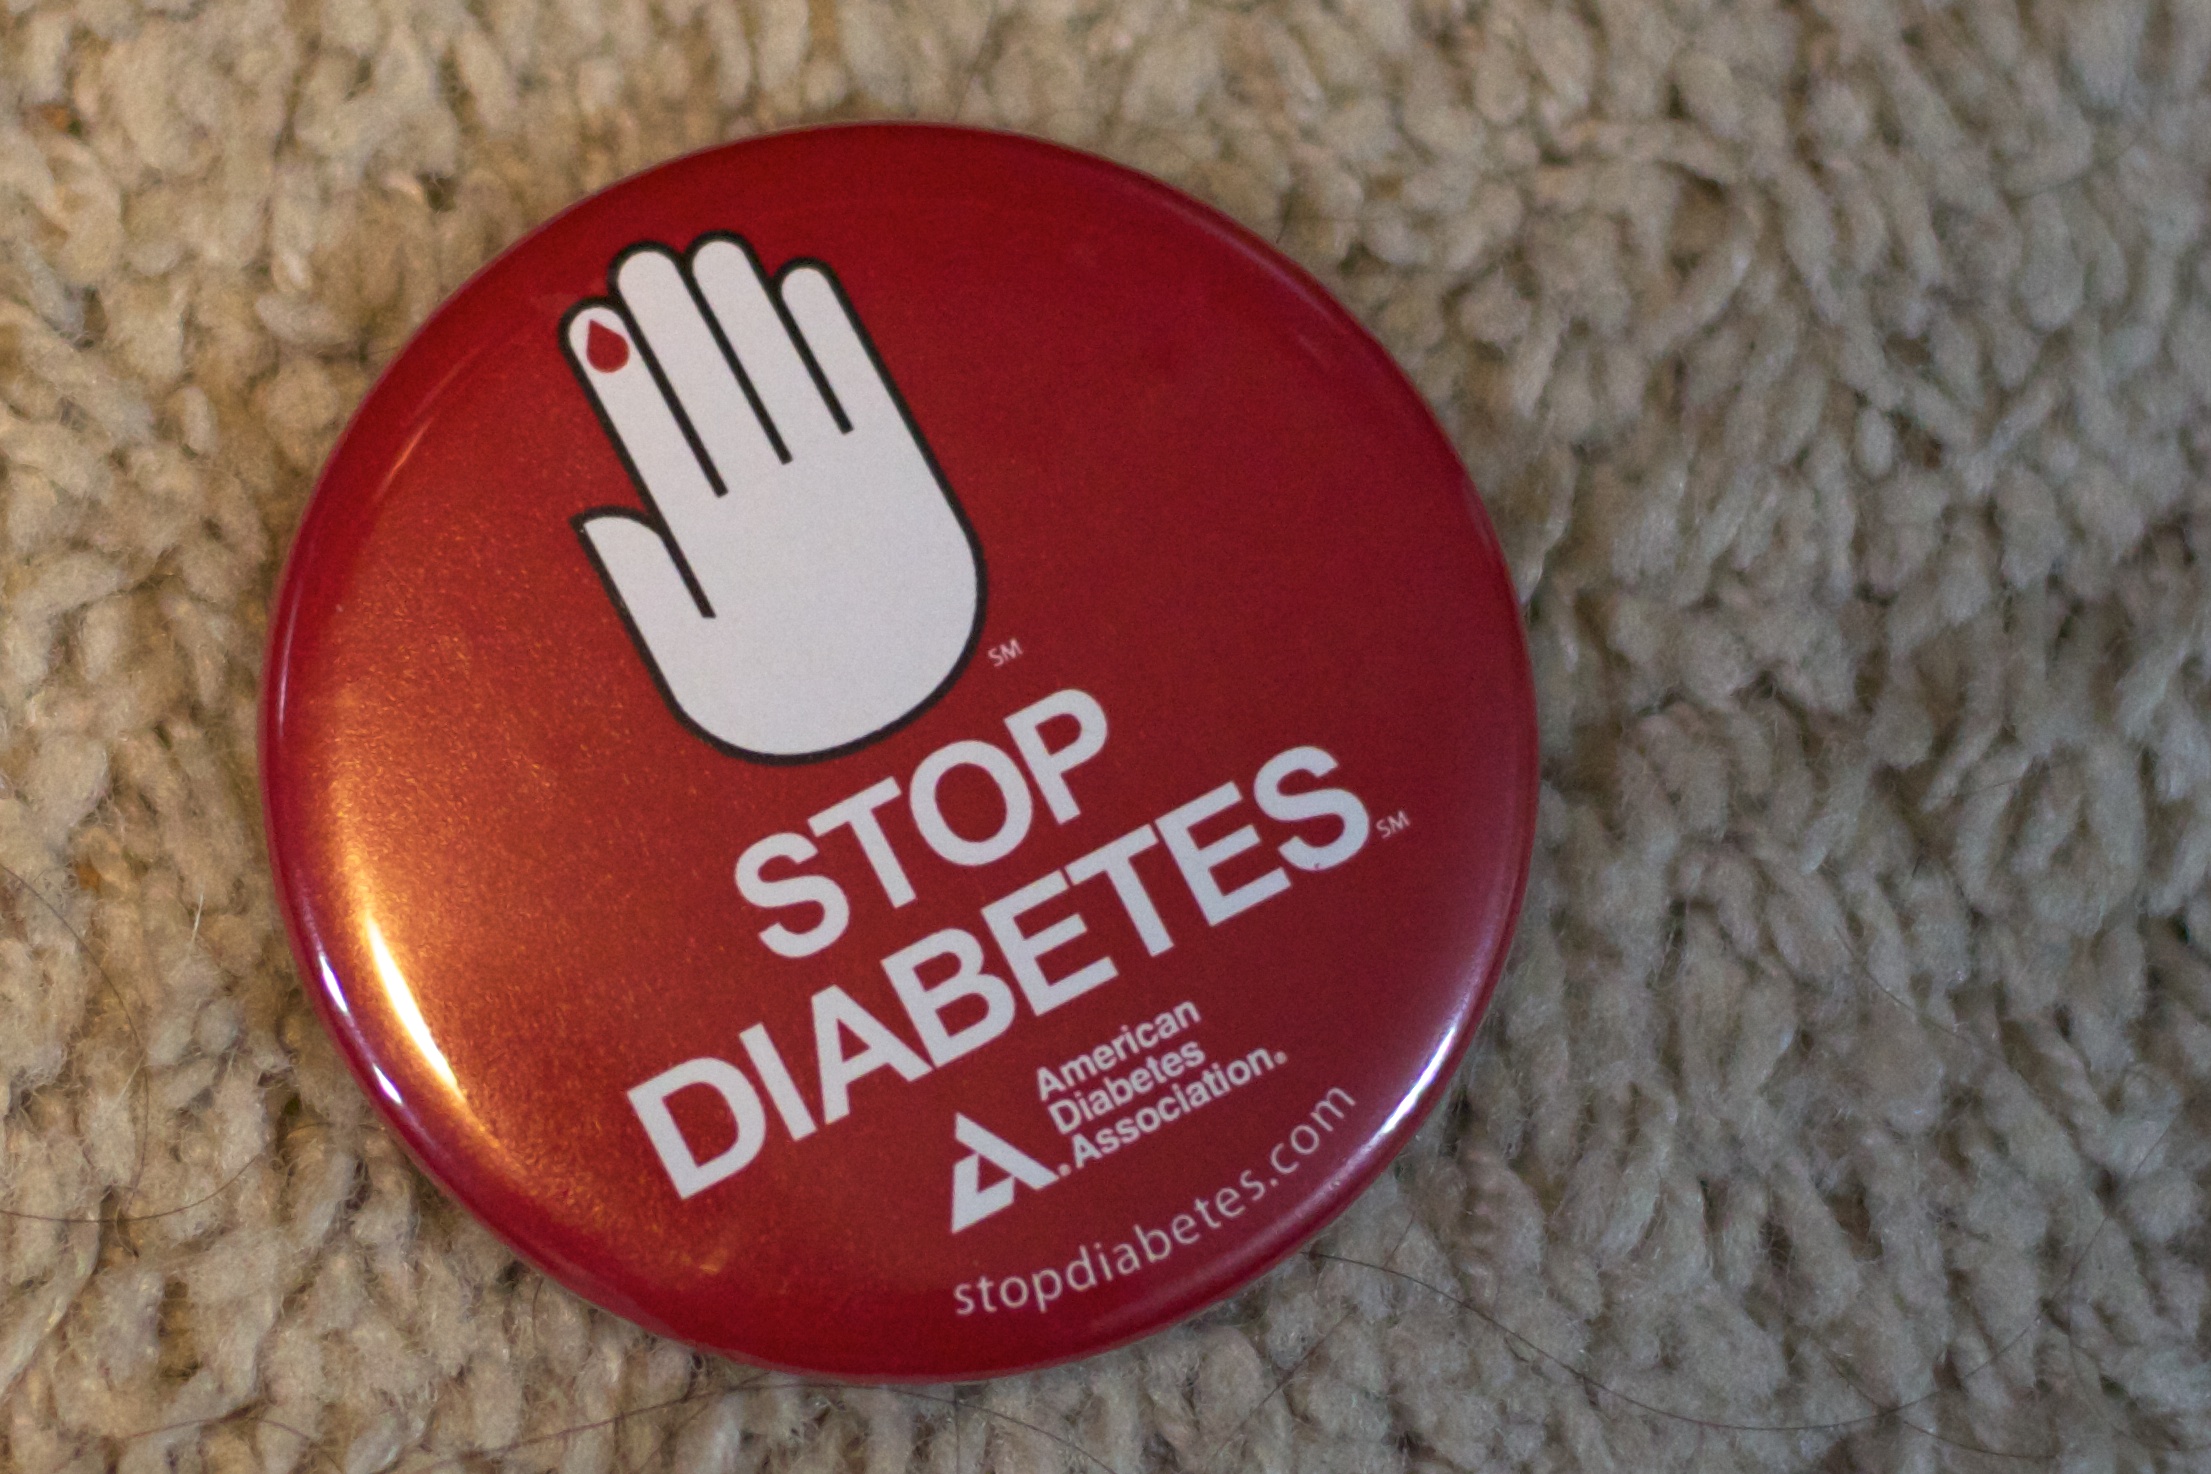
red, label, ball